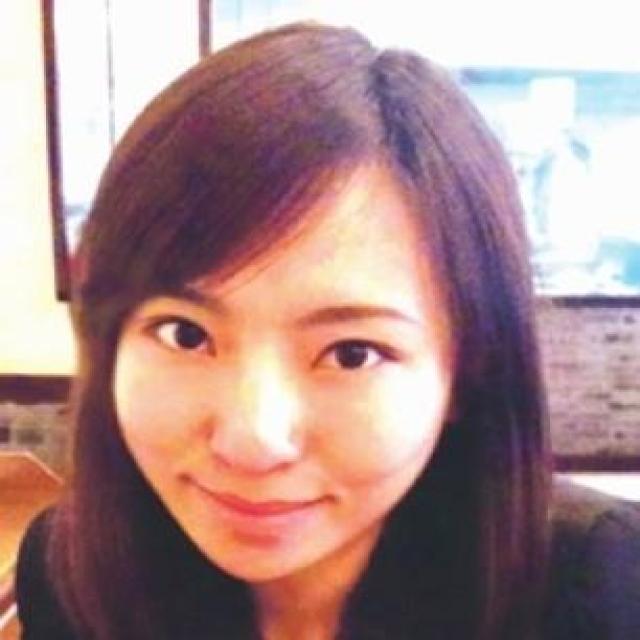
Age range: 21-44